Governor's Drive

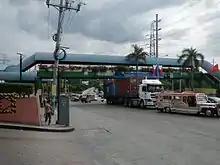
Governor's Drive in Dasmariñas

The eastern terminus of the highway is at the Carmona Bridge at the Carmona–Biñan boundary. It traverses Carmona, General Mariano Alvarez, Silang, Dasmariñas, General Trias, Trece Martires, Tanza, Naic, Maragondon, and Ternate.